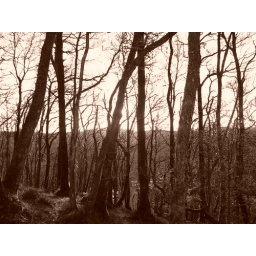
Trees in black and white